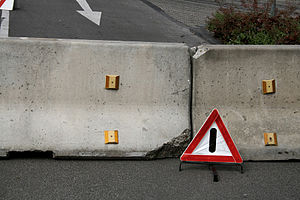
Vejspærring
Beton blokade
En vejspærring eller vejblokade, er en midlertidig opsættelse af en blokade, i håb om at stoppe eller kontrollere trafikken langs en vej. Grunden til en sådan spærring kunne være: